Bisphosphonate

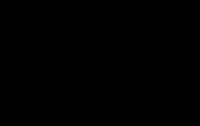
The general chemical structure of bisphosphonate. The R-groups determine the chemical properties of the drug, and distinguishes individual types of bisphosphonates. This chemical structure affords a high affinity for calcium hydroxyapatite, allowing for rapid and specific skeletal targeting.

Bisphosphonates are a class of drugs that prevent the loss of bone density, used to treat osteoporosis and similar diseases. They are the most commonly prescribed to treat osteoporosis.